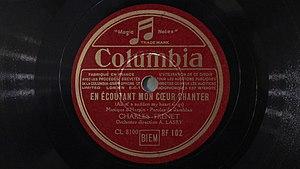
Charles Trenet. En écoutant mon coeur chanter (78 tours Columbia)
Cet article recense la discographie de Charles Trenet.